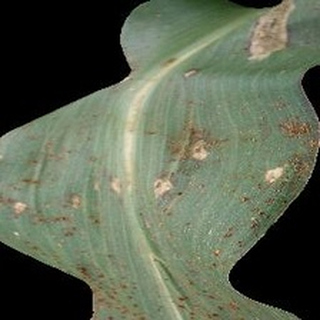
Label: corn_common_rust